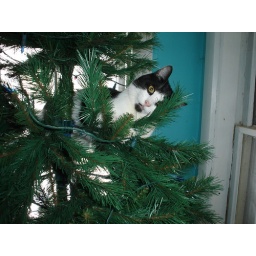
cat in tree